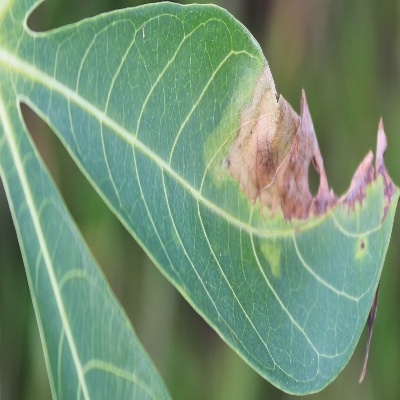
Crop: Cassava
Condition: bacterial blight